RMS Queen Mary

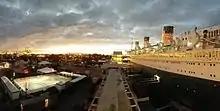
Sun setting behind the "Queen Mary" in Long Beach in 2016

The smaller first-class public rooms, such as the Drawing Room, Library, Lecture Room and the Music Studio, were stripped of most of their fittings and converted to commercial use. This markedly expanded retail space on the ship. Two more shopping malls were built on the Sun Deck in separate spaces previously used for first-class cabins and engineers' quarters.